Field warden

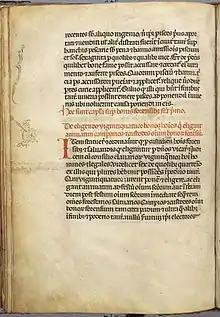
A field warden (camparius) in Turin's 14th-century statutes. Archivio Storico della Città di Torino, Carte sciolte 390, Codex catena, f. 29v

Field wardens were adult men generally chosen from among a city’s different quarters for non-consecutive terms of six or twelve months. Attempts to integrate them into the podesta's entourage or create centralized offices tended to fail. They were usually salaried but could earn additional income from successful prosecution of violators and they collected fees from rural landlords for their monitoring services, whether these were actually required or not. Despite making negligible contributions to urban and ducal coffers, and running into resistance by rustics and rural landlords, field masters soon became important cogs in urban administrations throughout Italy.